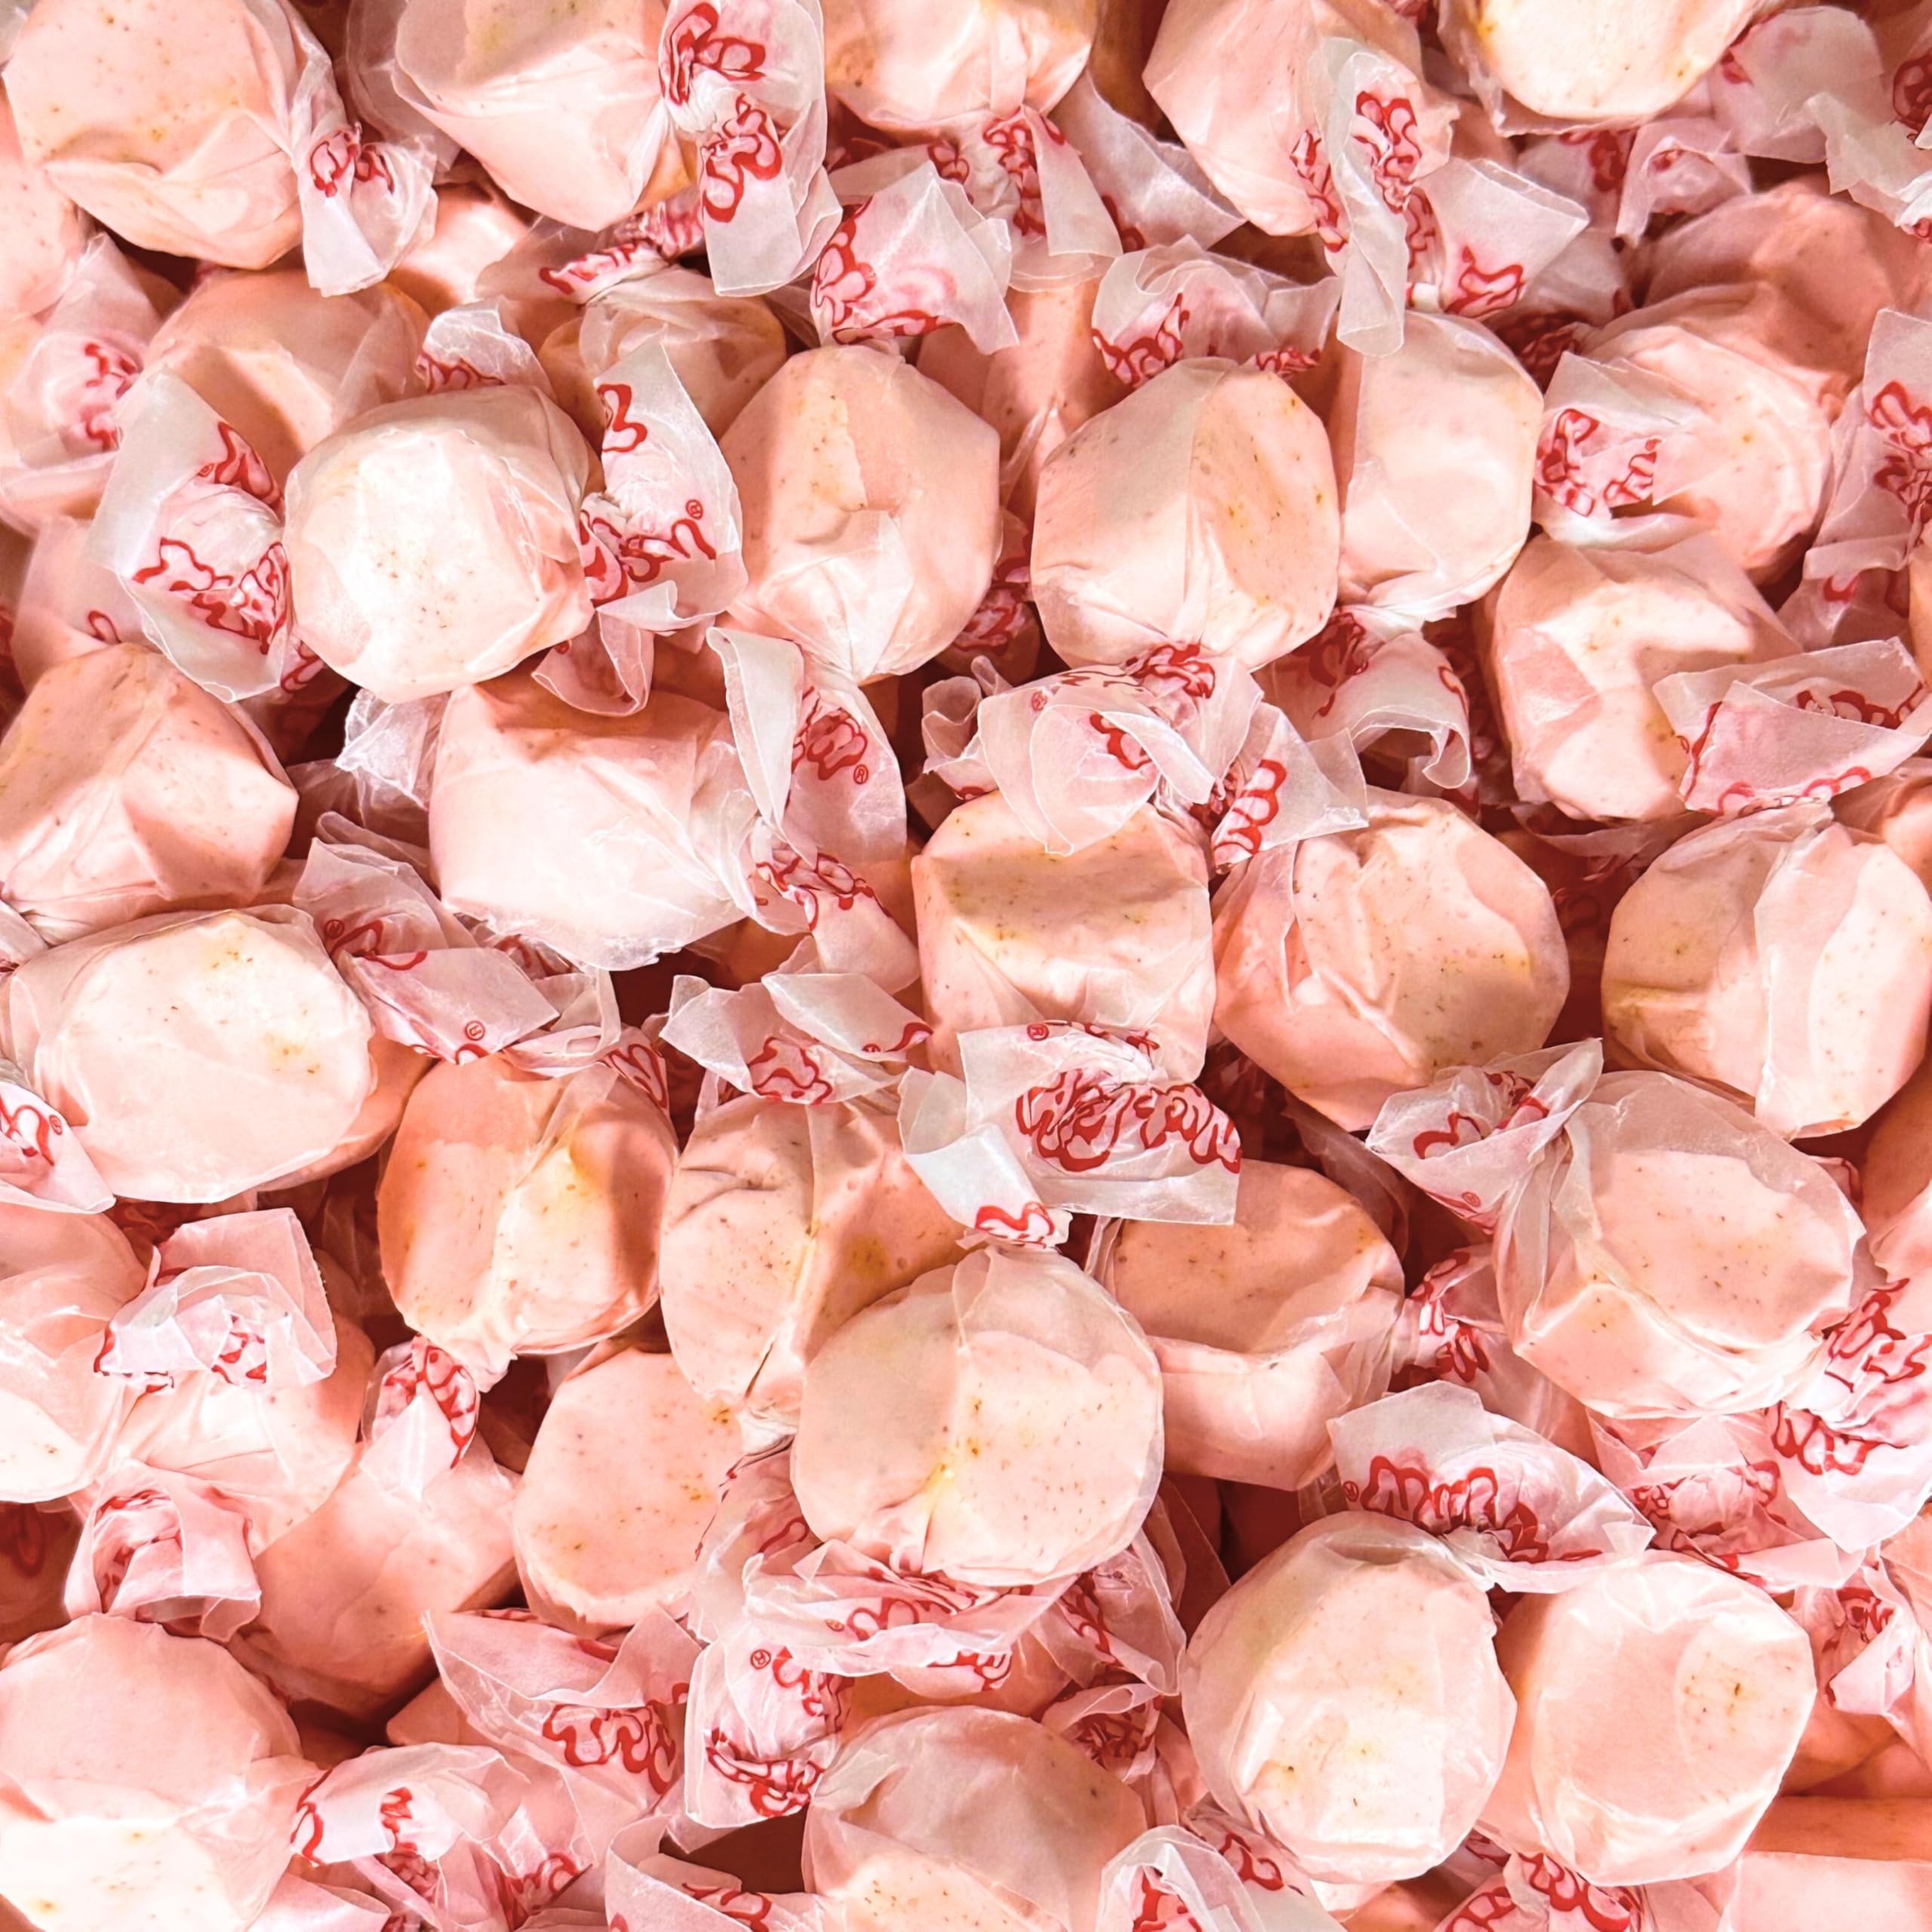
Item Name: Premium Xtreme Hot Saltwater Taffy Chewy Candy Sweet and Spicy Flavor Bulk 1 Lb Bag 60+ Pieces Individually Wrapped, Nut & Gluten Free Treats (16-Oz)
Bullet Point 1: Sweet And Spicy Flavor Rush: This Soft And Chewy Saltwater Taffy Delivers A Bold Burst Of Fiery Heat Balanced With Candy-like Sweetness, Creating A Flavor Experience That’s Totally Xtreme.
Bullet Point 2: Individually Wrapped For Freshness: Each Piece Is Sealed To Lock In Freshness, Flavor, And Texture—perfect For Grab-and-go Snacking Or Handing Out As A Fun Surprise.
Bullet Point 3: Perfect For Every Occasion: Spice Up Parties, Candy Bowls, Trick-or-treat Bags, Or Classroom Dares—this Hot Taffy Is A Thrilling Addition To Any Celebration.
Bullet Point 4: Nut & Gluten-free: Our Xtreme Hot Salt Water Taffy Is Crafted Without Nuts Or Gluten, Making It A Safe And Tasty Choice For Candy Lovers With Dietary Restrictions.
Bullet Point 5: Bulk Pack For Sharing: With 60+ Pieces In A 1 Lb Bag, This Taffy Is Perfect For Sharing With Friends And Family, Filling Jars, Or Adding A Fiery Twist To Care Packages And Candy Collections.
Product Description: Brace your taste buds for the ultimate sweet-and-spicy ride with our Xtreme Hot Saltwater Taffy. This chewy candy brings together the perfect mix of sugary sweetness and bold, fiery heat in every bite. Packed in a 1 lb bulk bag with over 60 individually wrapped pieces, it’s the go-to choice for spice lovers and sweet tooths alike. Whether you're adding a twist to party favors, loading up trick-or-treat bags, daring your friends, or just craving something different, this taffy delivers heat with a deliciously sweet payoff. Not found in most stores, this unique treat stands out in candy jars, piñatas, care packages, or retro candy collections. It’s soft, chewy, and loaded with flavor—individually wrapped for easy sharing or sneaky snacking. Nut-free and gluten-free, it's safe for almost everyone. Turn up your snack game and grab a bag of Xtreme Hot Taffy—a sweet heat sensation that keeps you coming back for more!
Value: 16.0
Unit: Ounce

Price: 13.49